Brazil–Israel relations

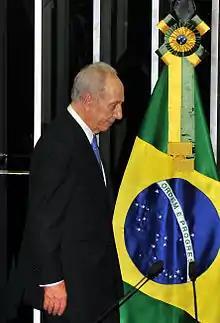

The growing political relations between the two countries over the years are based on a history of friendship and cooperation. In recent years, several Israeli ministers have been to Brazil, in particular the ministers of agriculture, public security, education, diaspora and public diplomacy, and trade. On the Brazilian side, Israel was visited by the Minister of Education (2006), the President of the Central Bank, the Minister of Environment, the Minister of National Integration (2007), the Secretary for Women Policies, the Secretary for Strategic Affairs (2008), the Minister of Defense, the Minister of Tourism and the Head of the Institutional Security Cabinet (2010). The Minister of Trade, Industry and Development accompanied the former president in March 2010. Brazilian Minister of Foreign Affairs Celso Amorim visited Israel five times between 2005 and 2010.